Game Audio Network Guild Awards

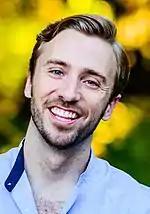
Peter Hollens won best Game Music Cover/Remix for his cover of "Underground" from "Assassin's Creed Syndicate".

The thirteenth annual G.A.N.G. Awards were held on March 5, 2015, at the Moscone Center. George "The Fat Man" Sanger received two standing ovations as he accepted his Lifetime Achievement Award.